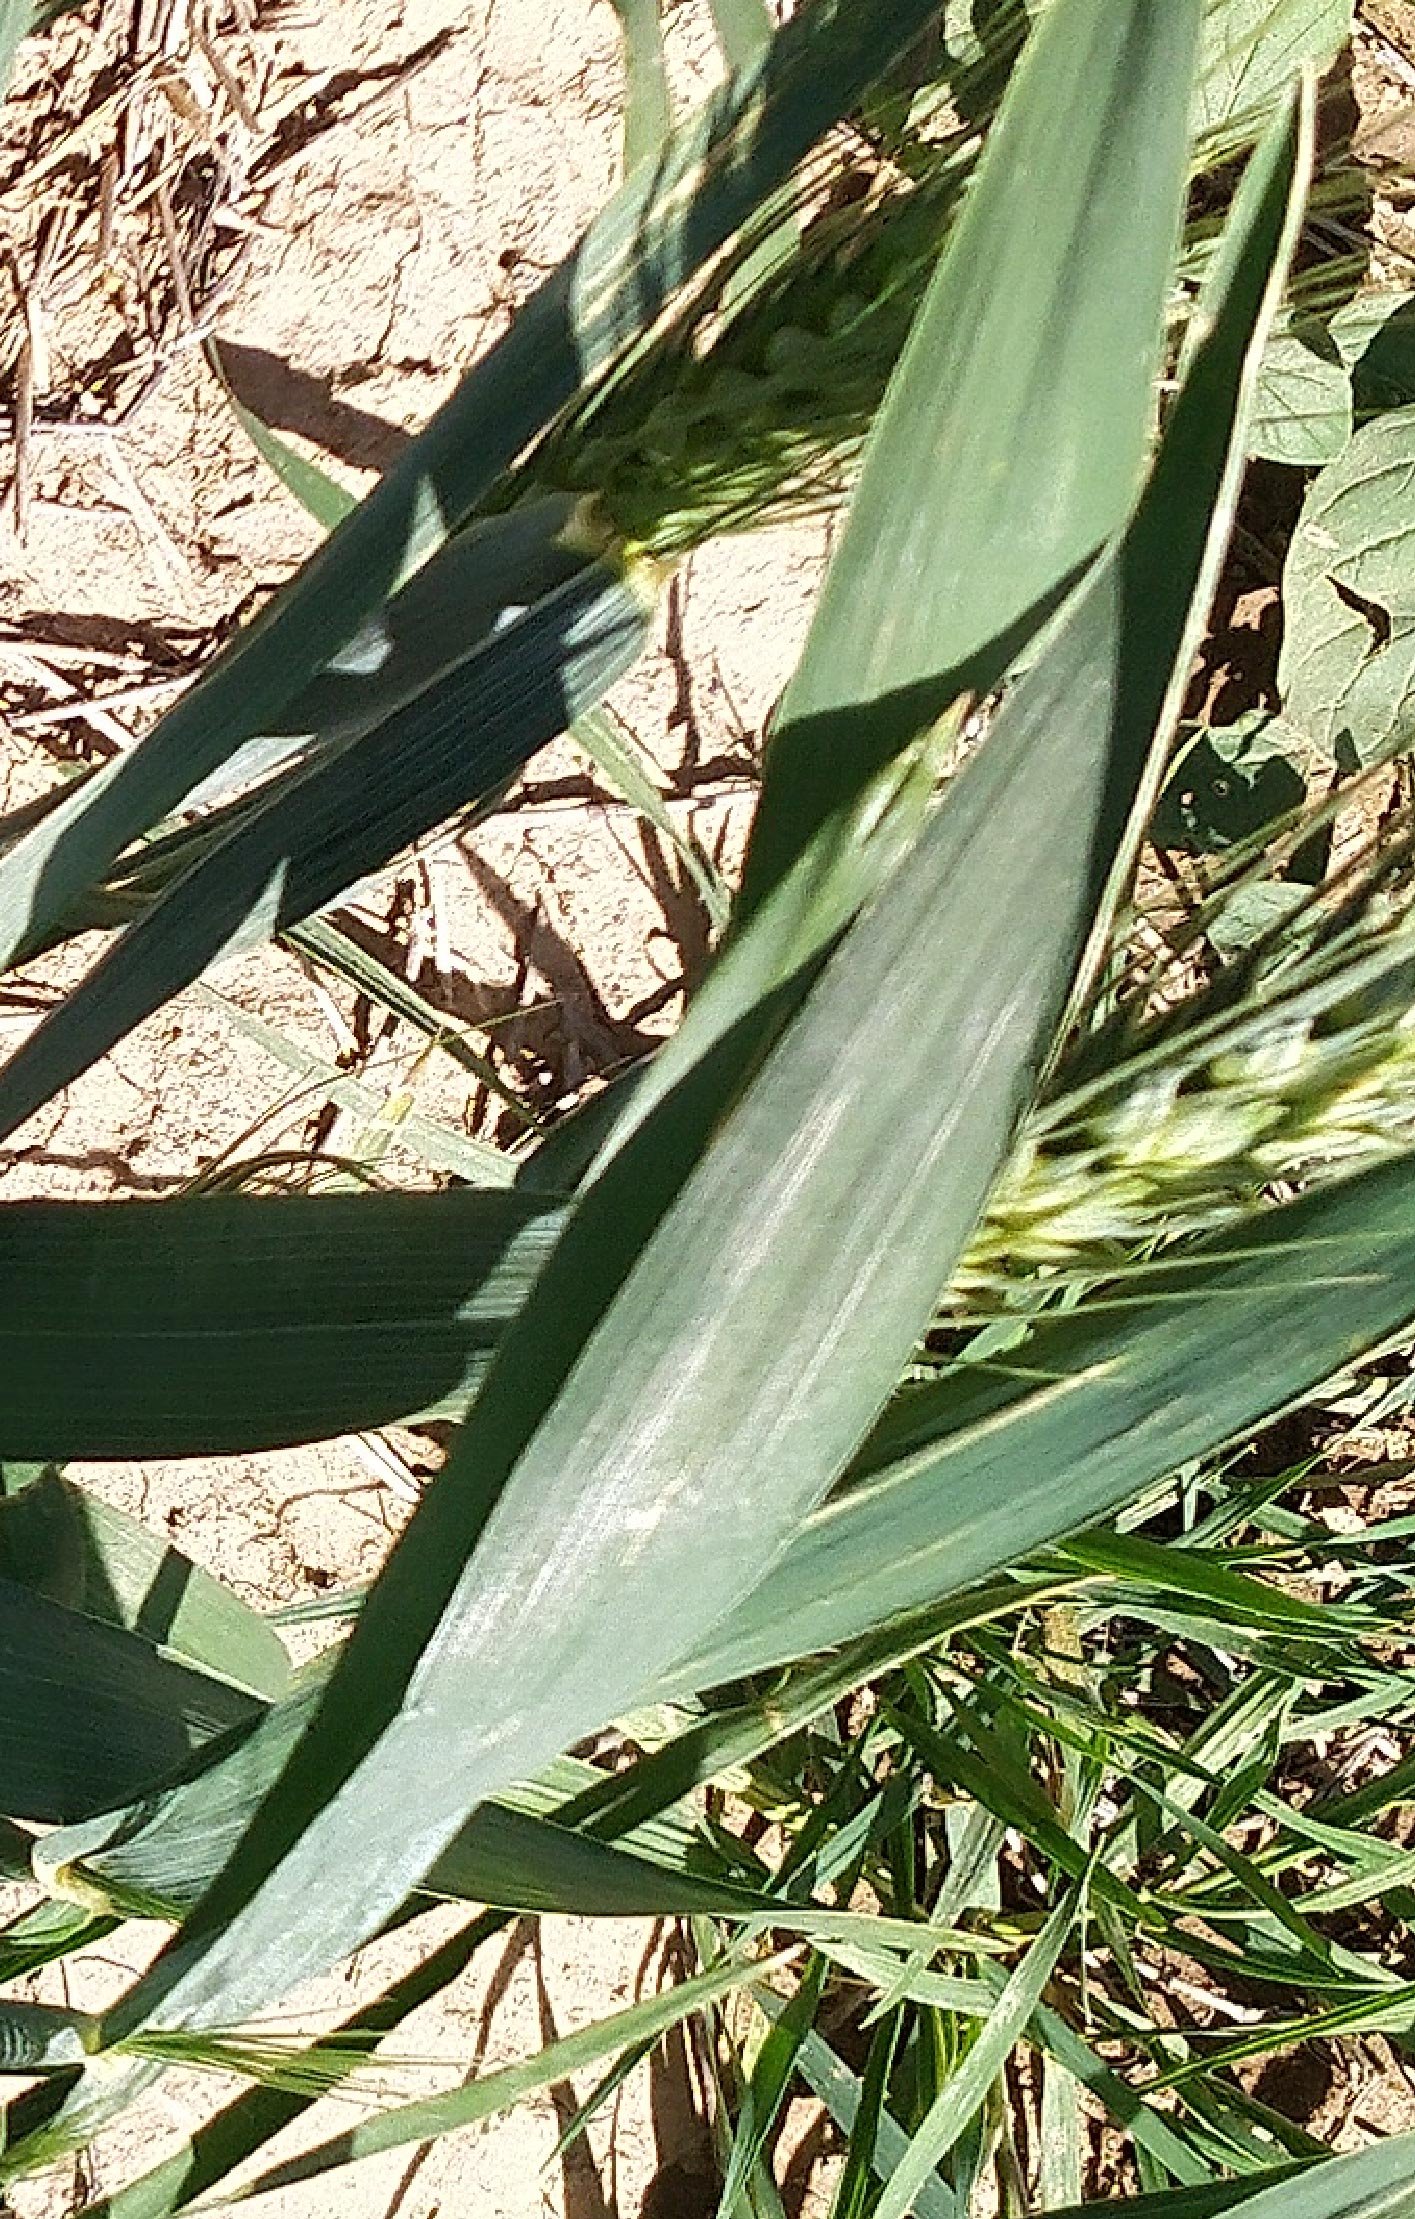
Label: Wheat___Healthy